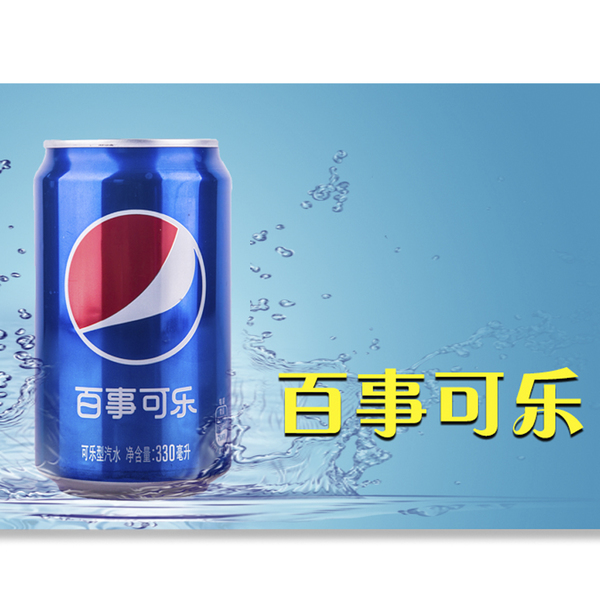
Label: metal